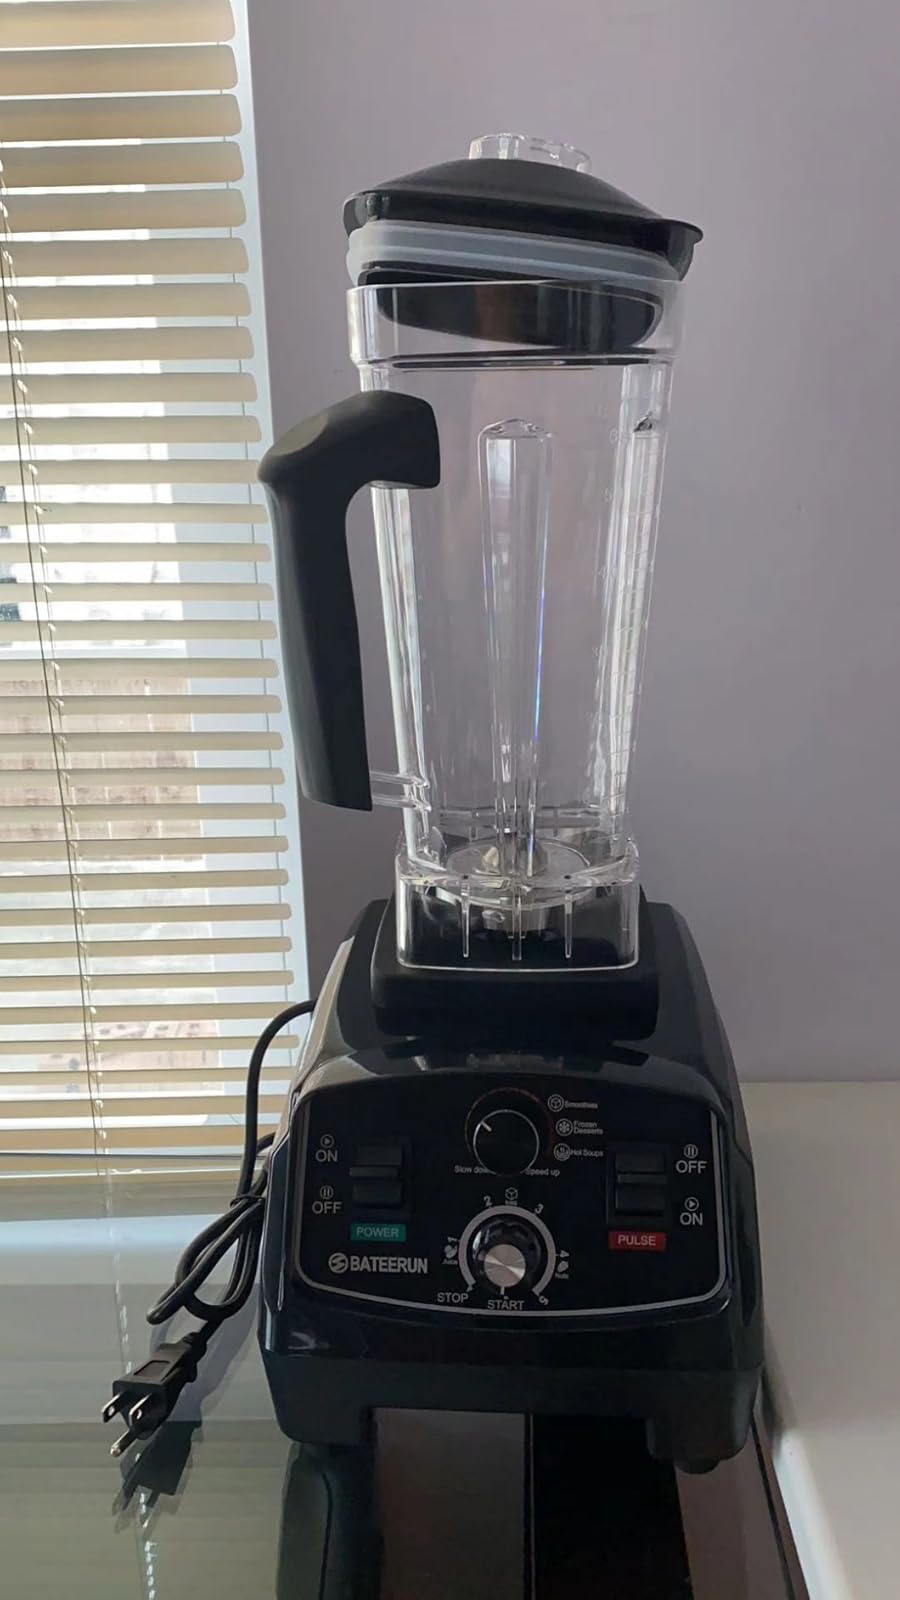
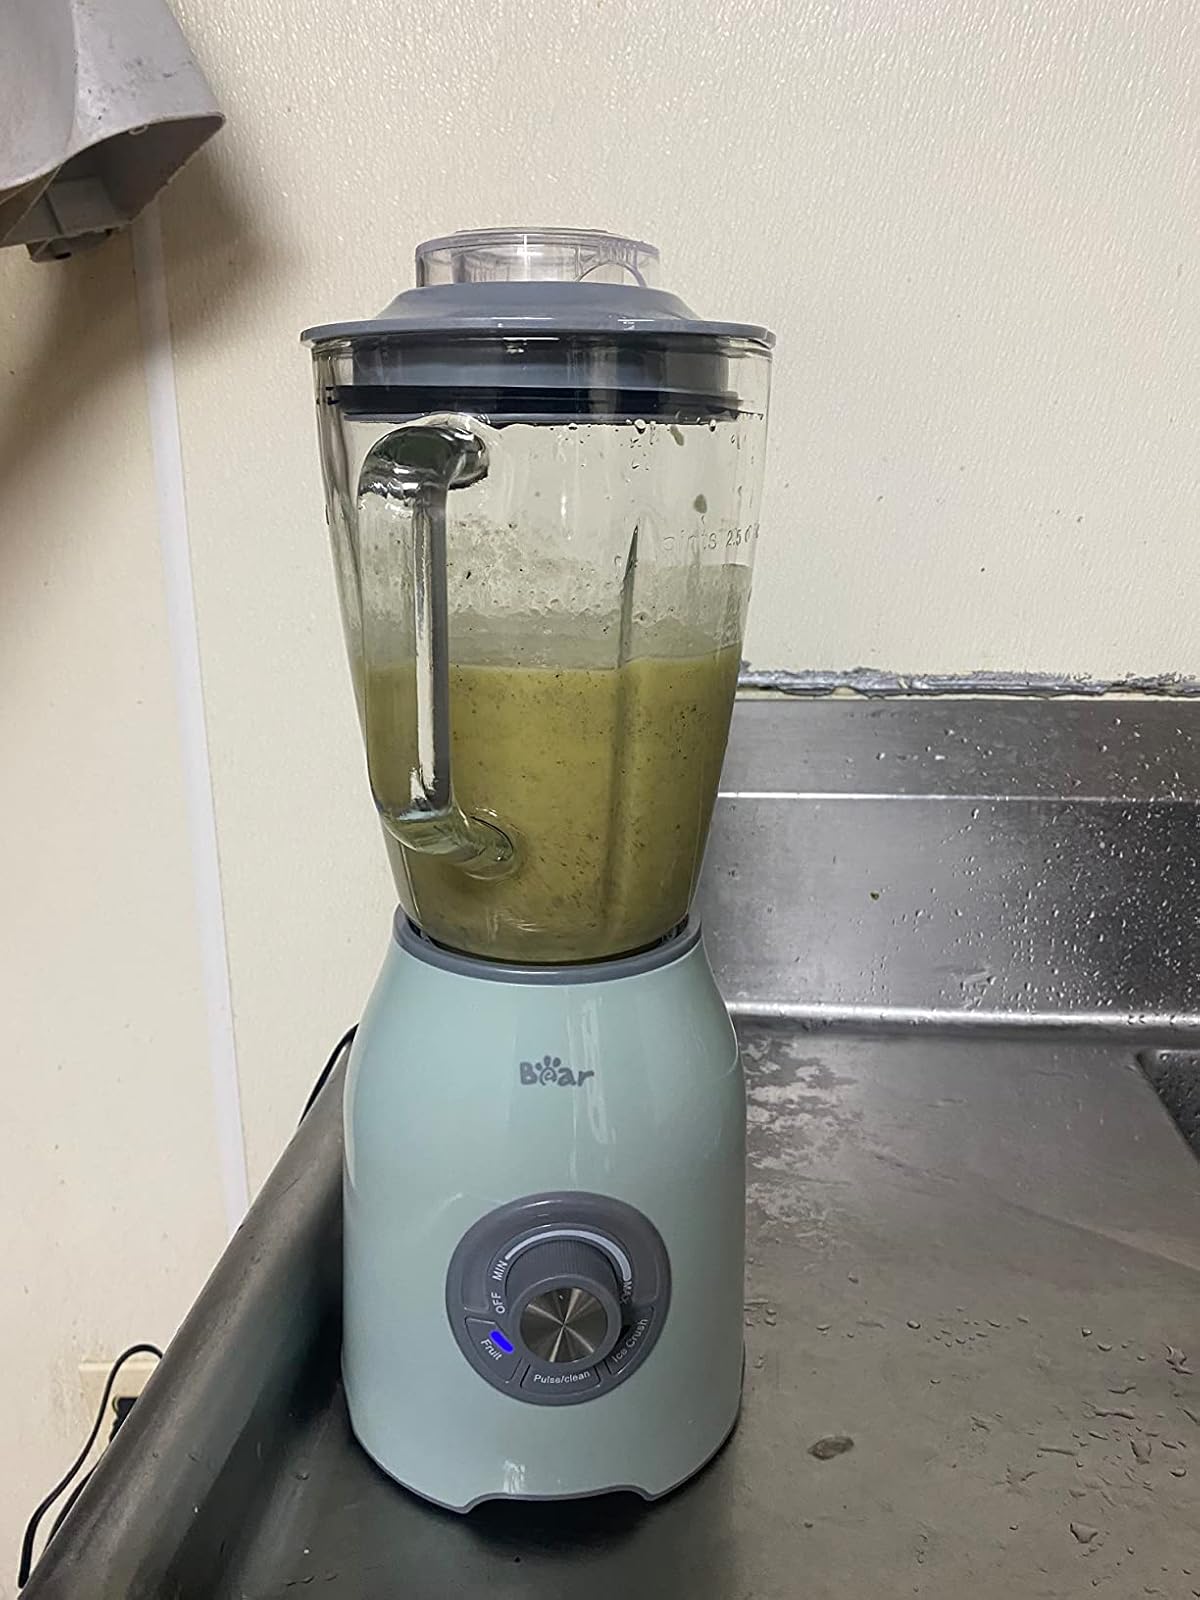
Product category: items_blender
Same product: no